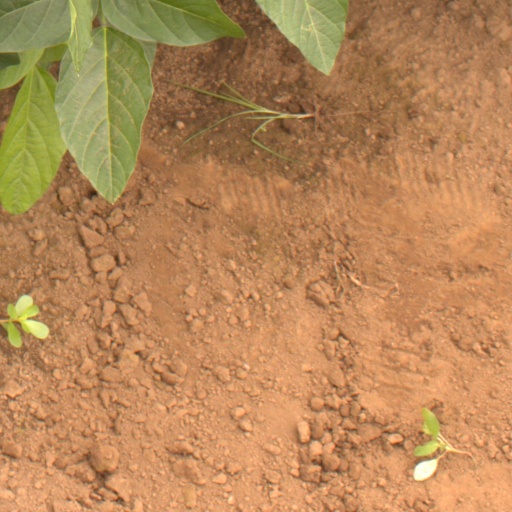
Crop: soybean